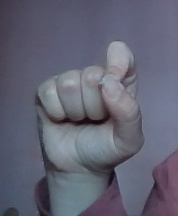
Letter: fa